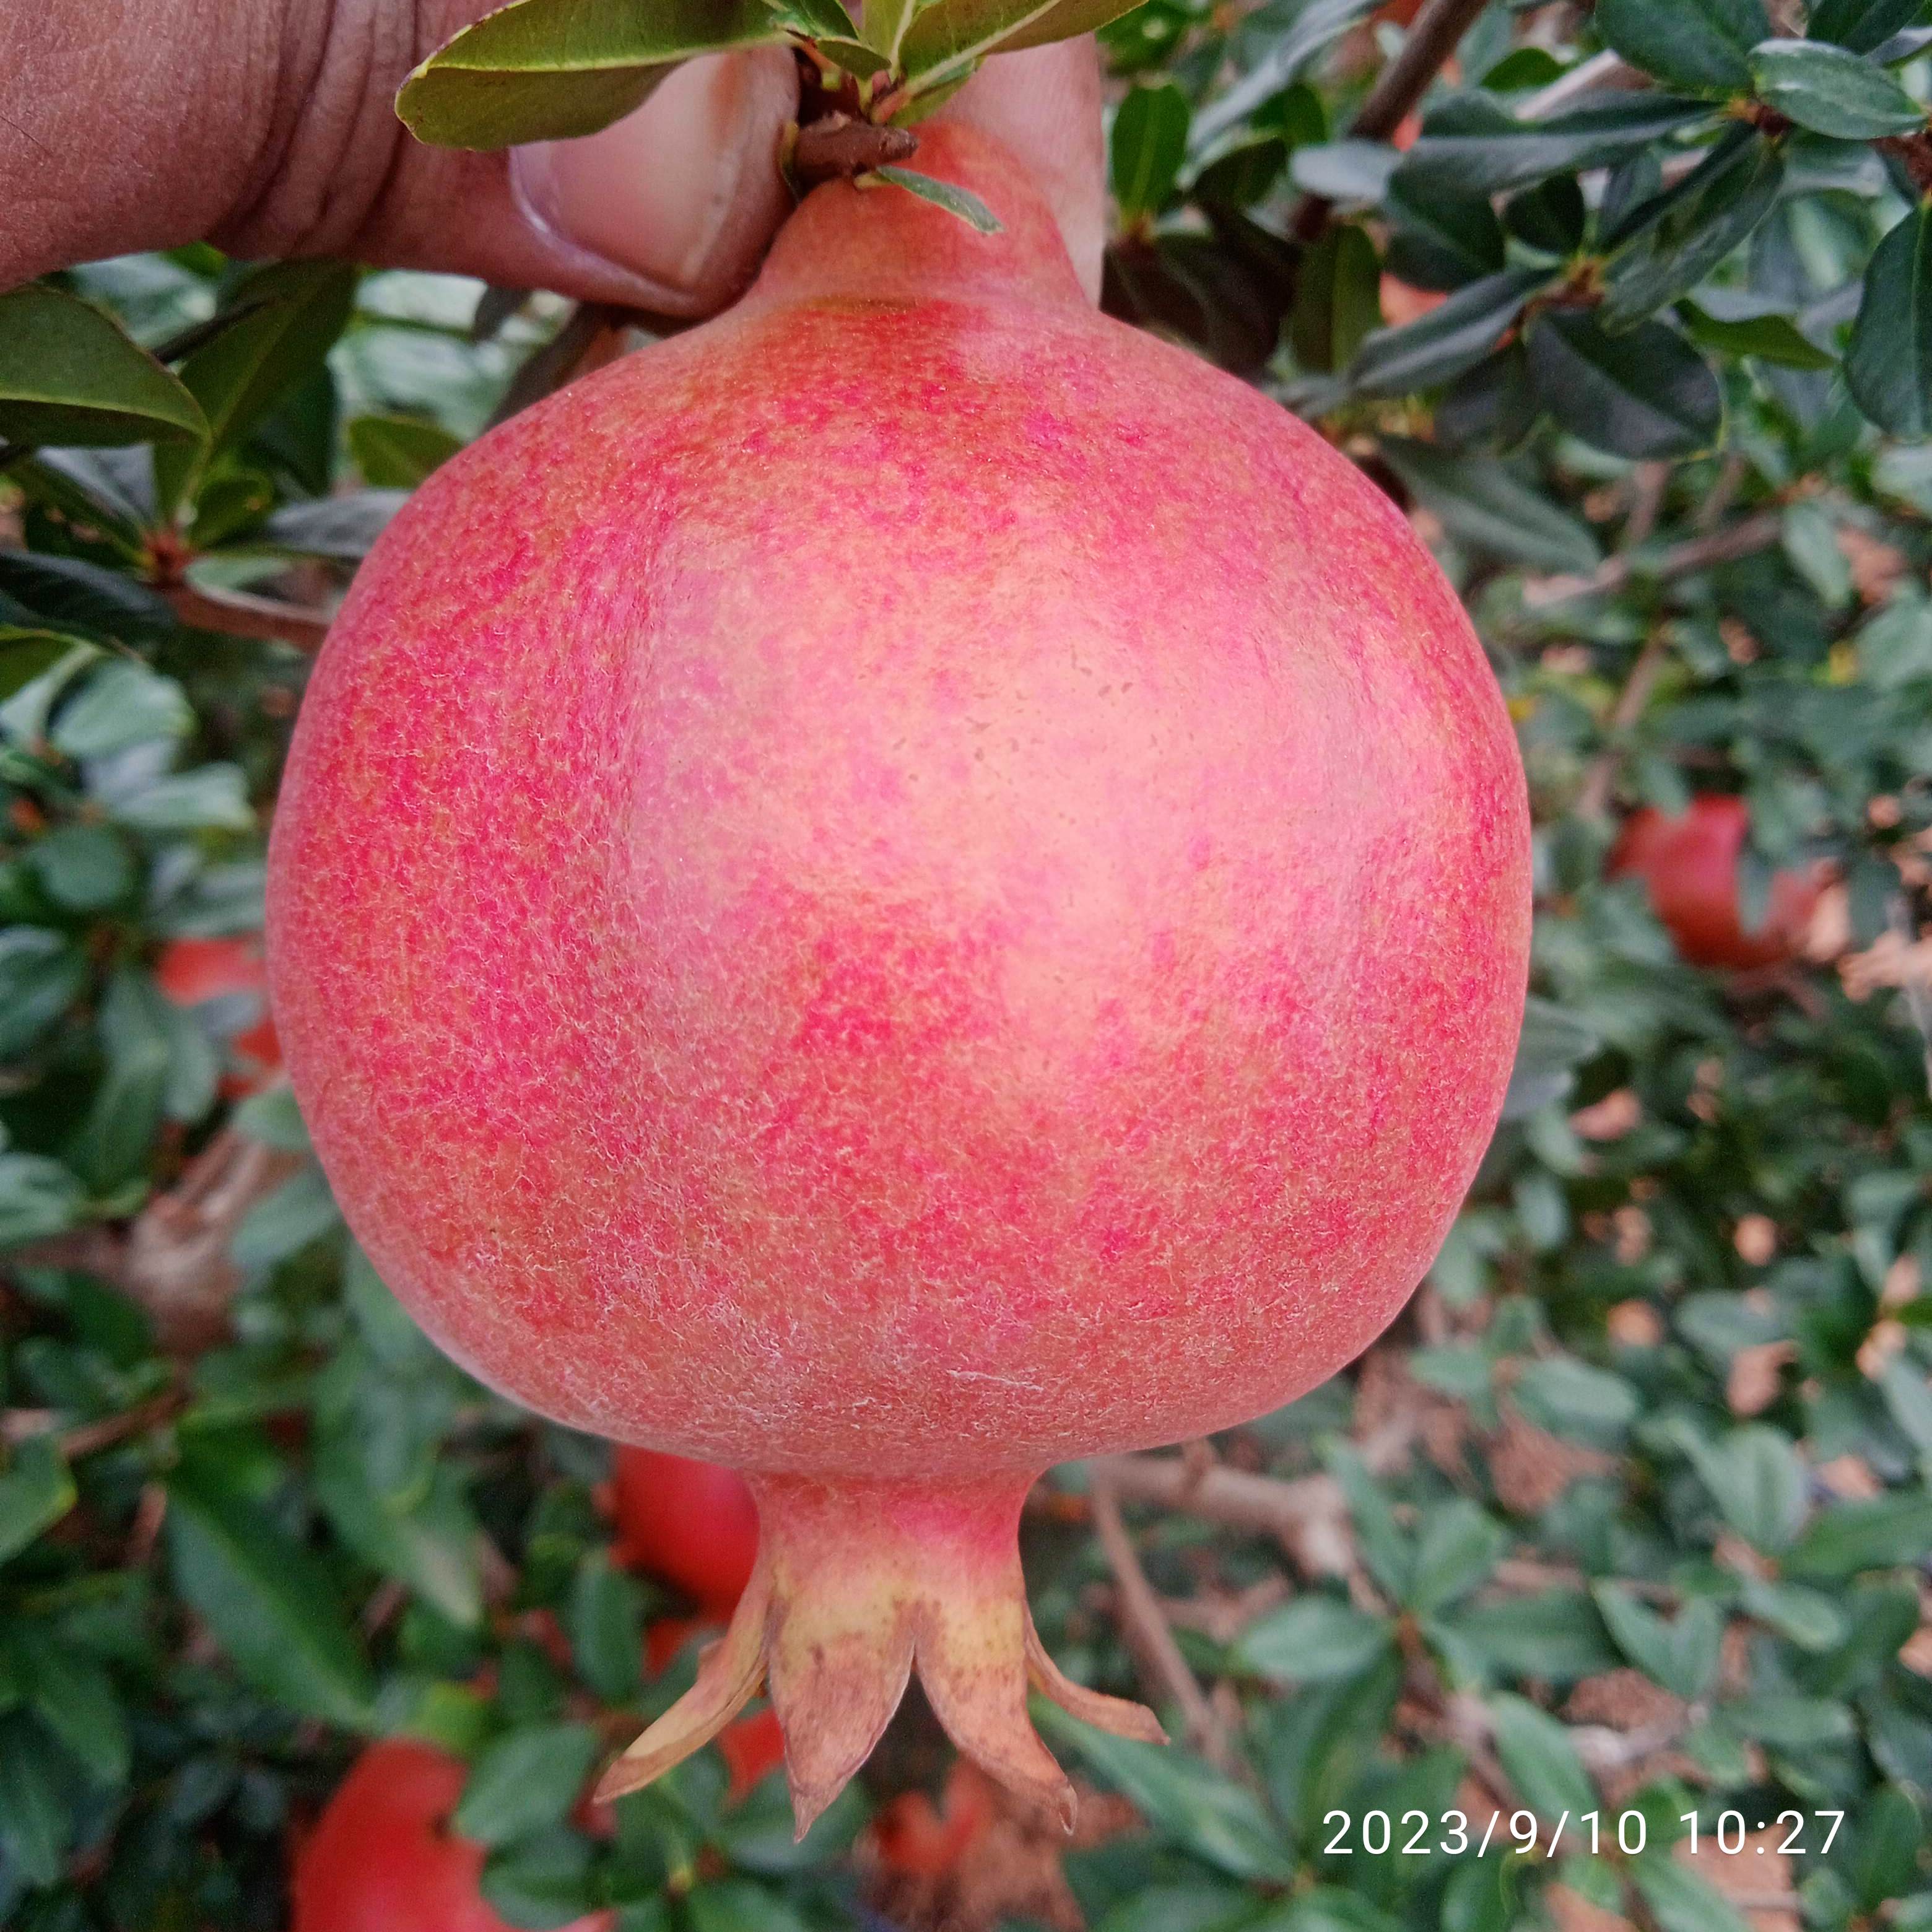
Label: Healthy